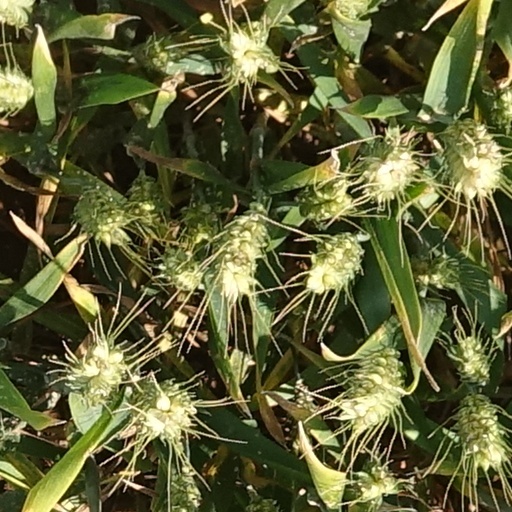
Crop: wheat